Virginia Bottomley

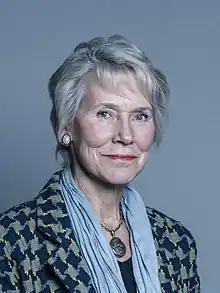
Official portrait, 2018

Virginia Hilda Brunette Maxwell Bottomley, Baroness Bottomley of Nettlestone, (née Garnett, born 12 March 1948) is a British Conservative Party politician and headhunter. She was a Member of Parliament (MP) in the House of Commons from 1984 to 2005. She became a member of the House of Lords in 2005.